Kathryn Magnolia Johnson

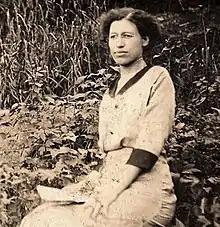

Kathryn Magnolia Johnson (December 15, 1878 – November 13, 1954) was an American political activist who began working as a teacher before becoming one of the first members of the National Association for the Advancement of Colored People. After criticizing the organization's all white leadership roles, Johnson joined the Young Men's Christian Association. After the organization sent Johnson to France to observe during World War I, Johnson published a book about her findings called, "Two Colored Women with the American Expeditionary Forces" (1920). This book was written with Addie Waites Hunton. The rest of Johnson's life was dedicated to spreading African American activism across the states through book selling to help in the campaign for civil rights.